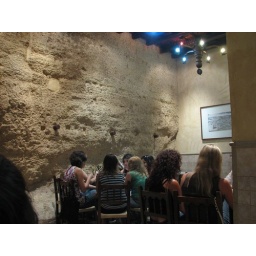
Back seating in La Moderna - a bar embedded in the city walls of Jerez de la Frontera